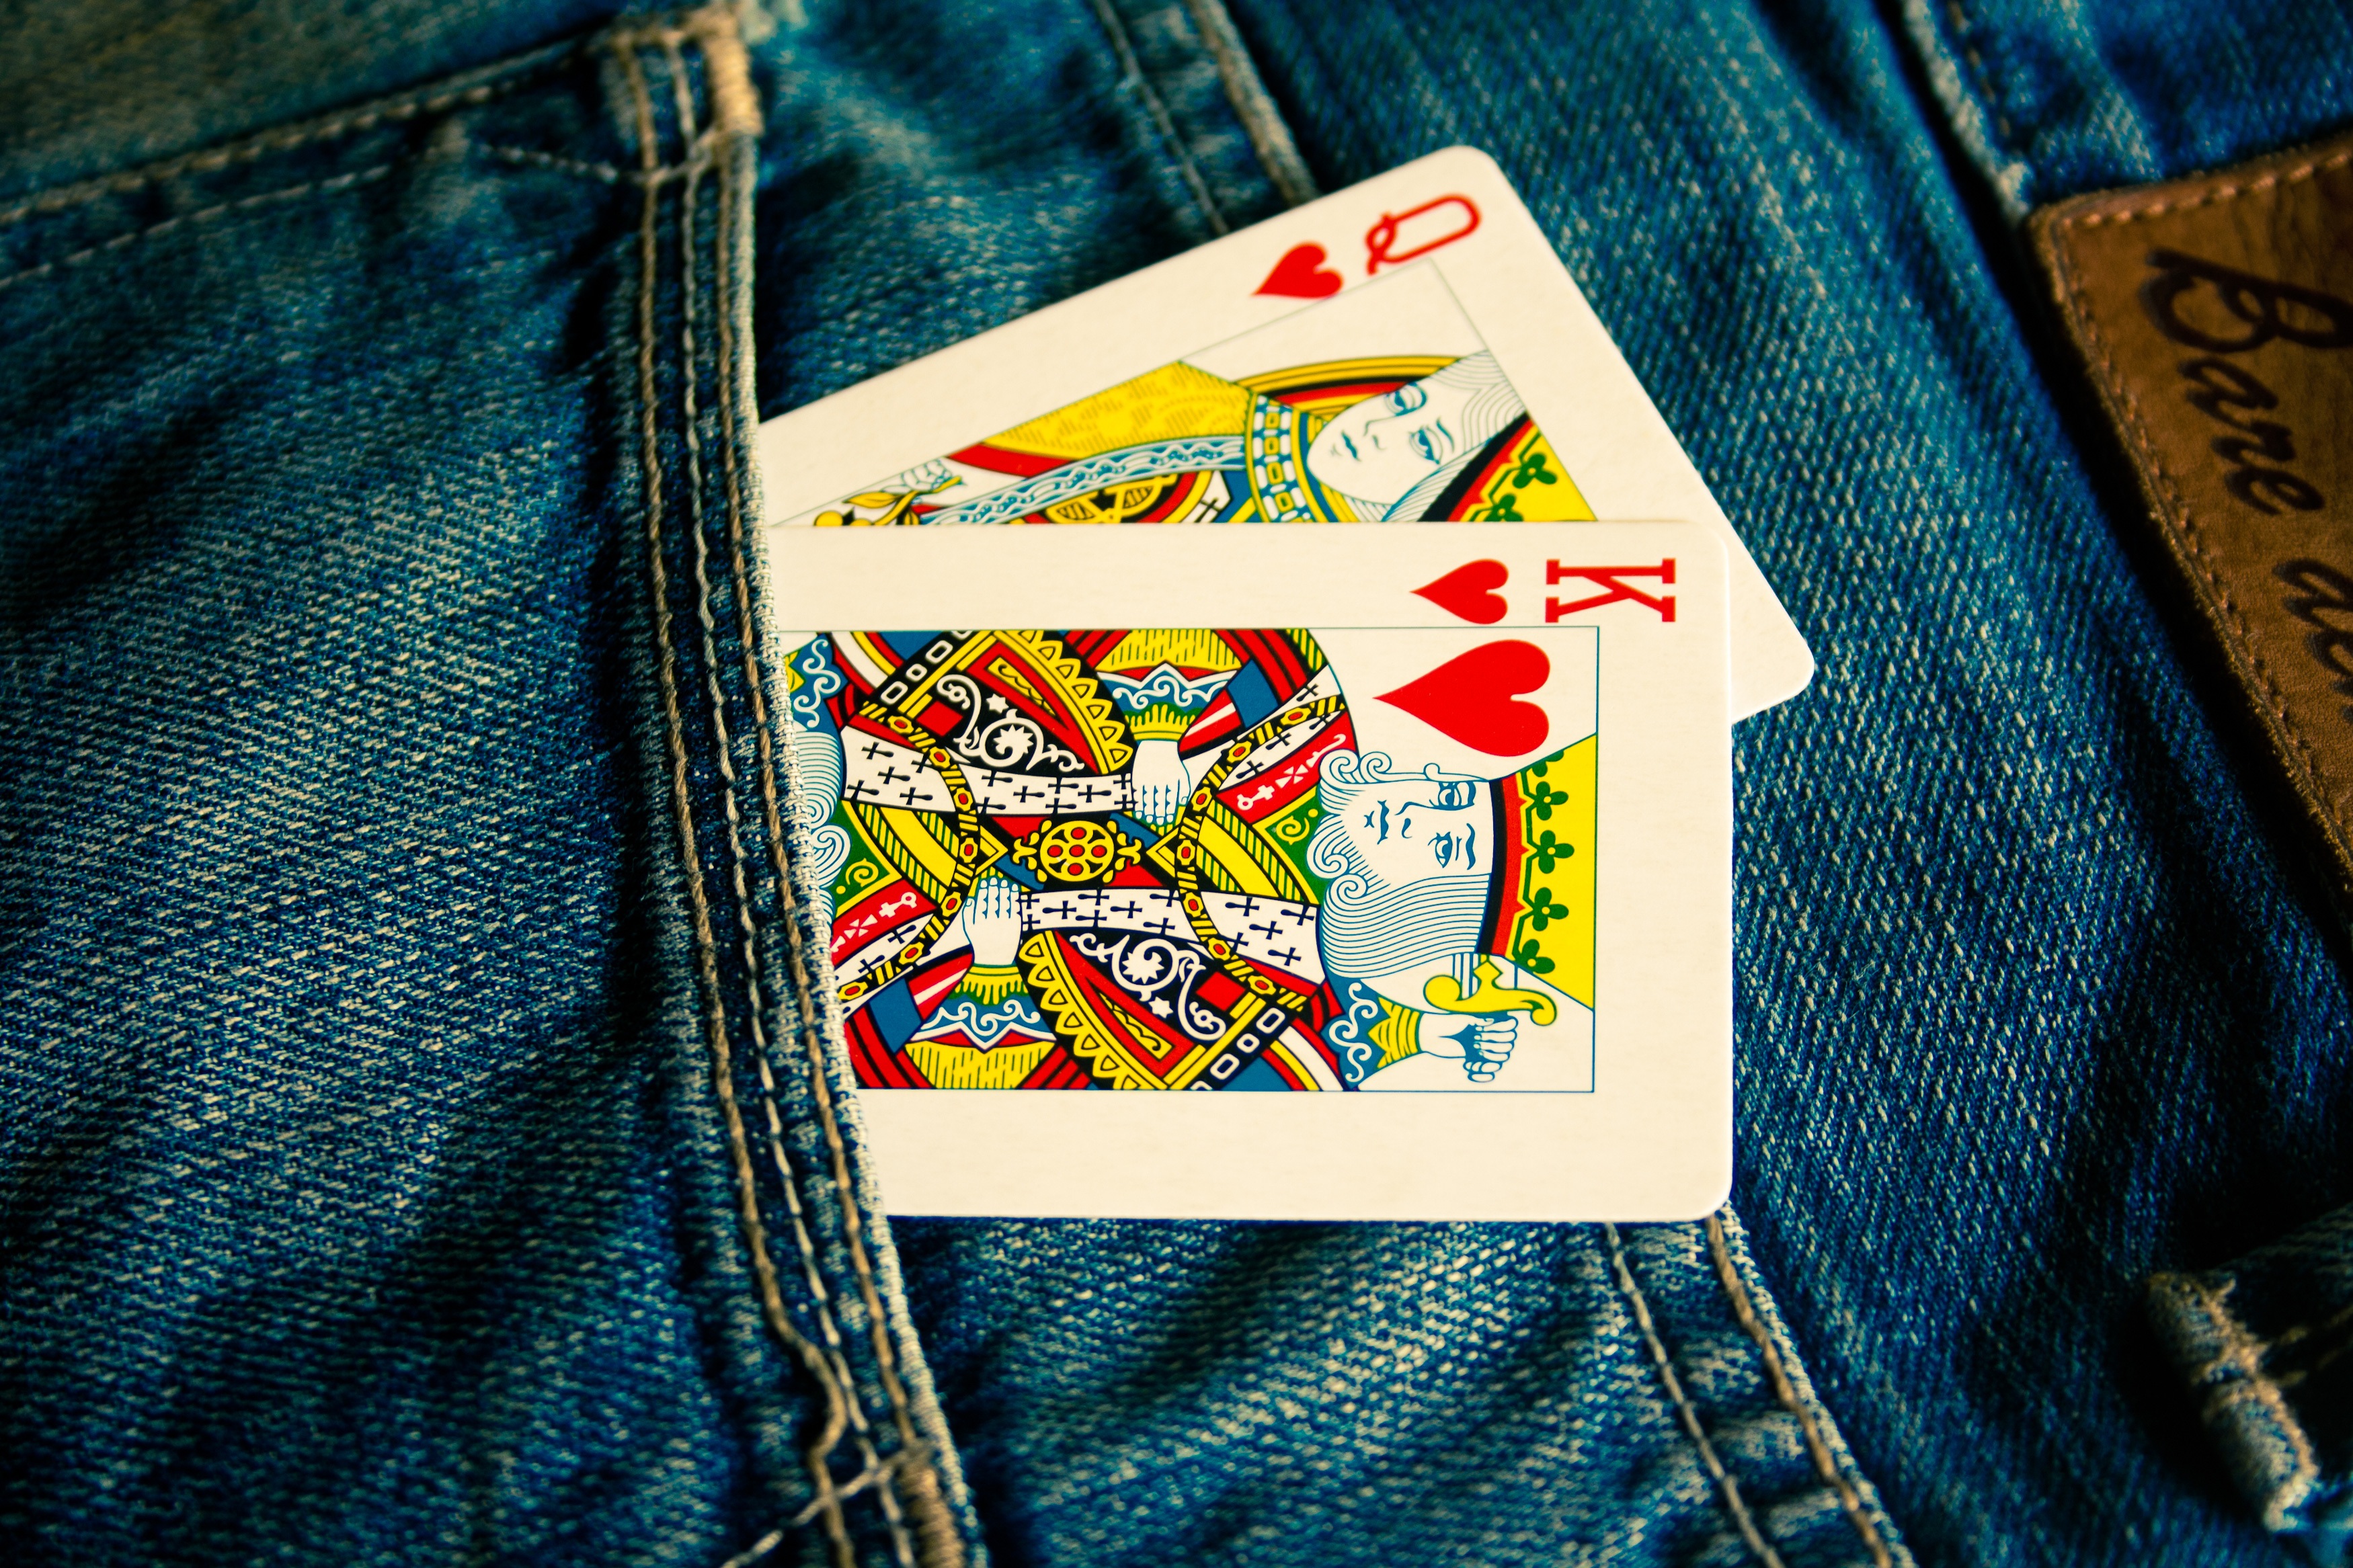
jeans, color, fashion, blue, clothing, cloth, material, denim, garment, fabric, trousers, pants, textile, cards, art, design, apparel, style, indigo, fiber, cotton, clothes, casual, wear, stitch, pocket, washed, t shirt, seam